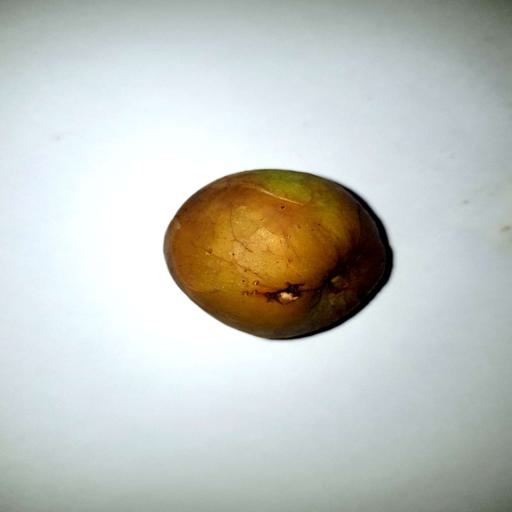
Label: bruised